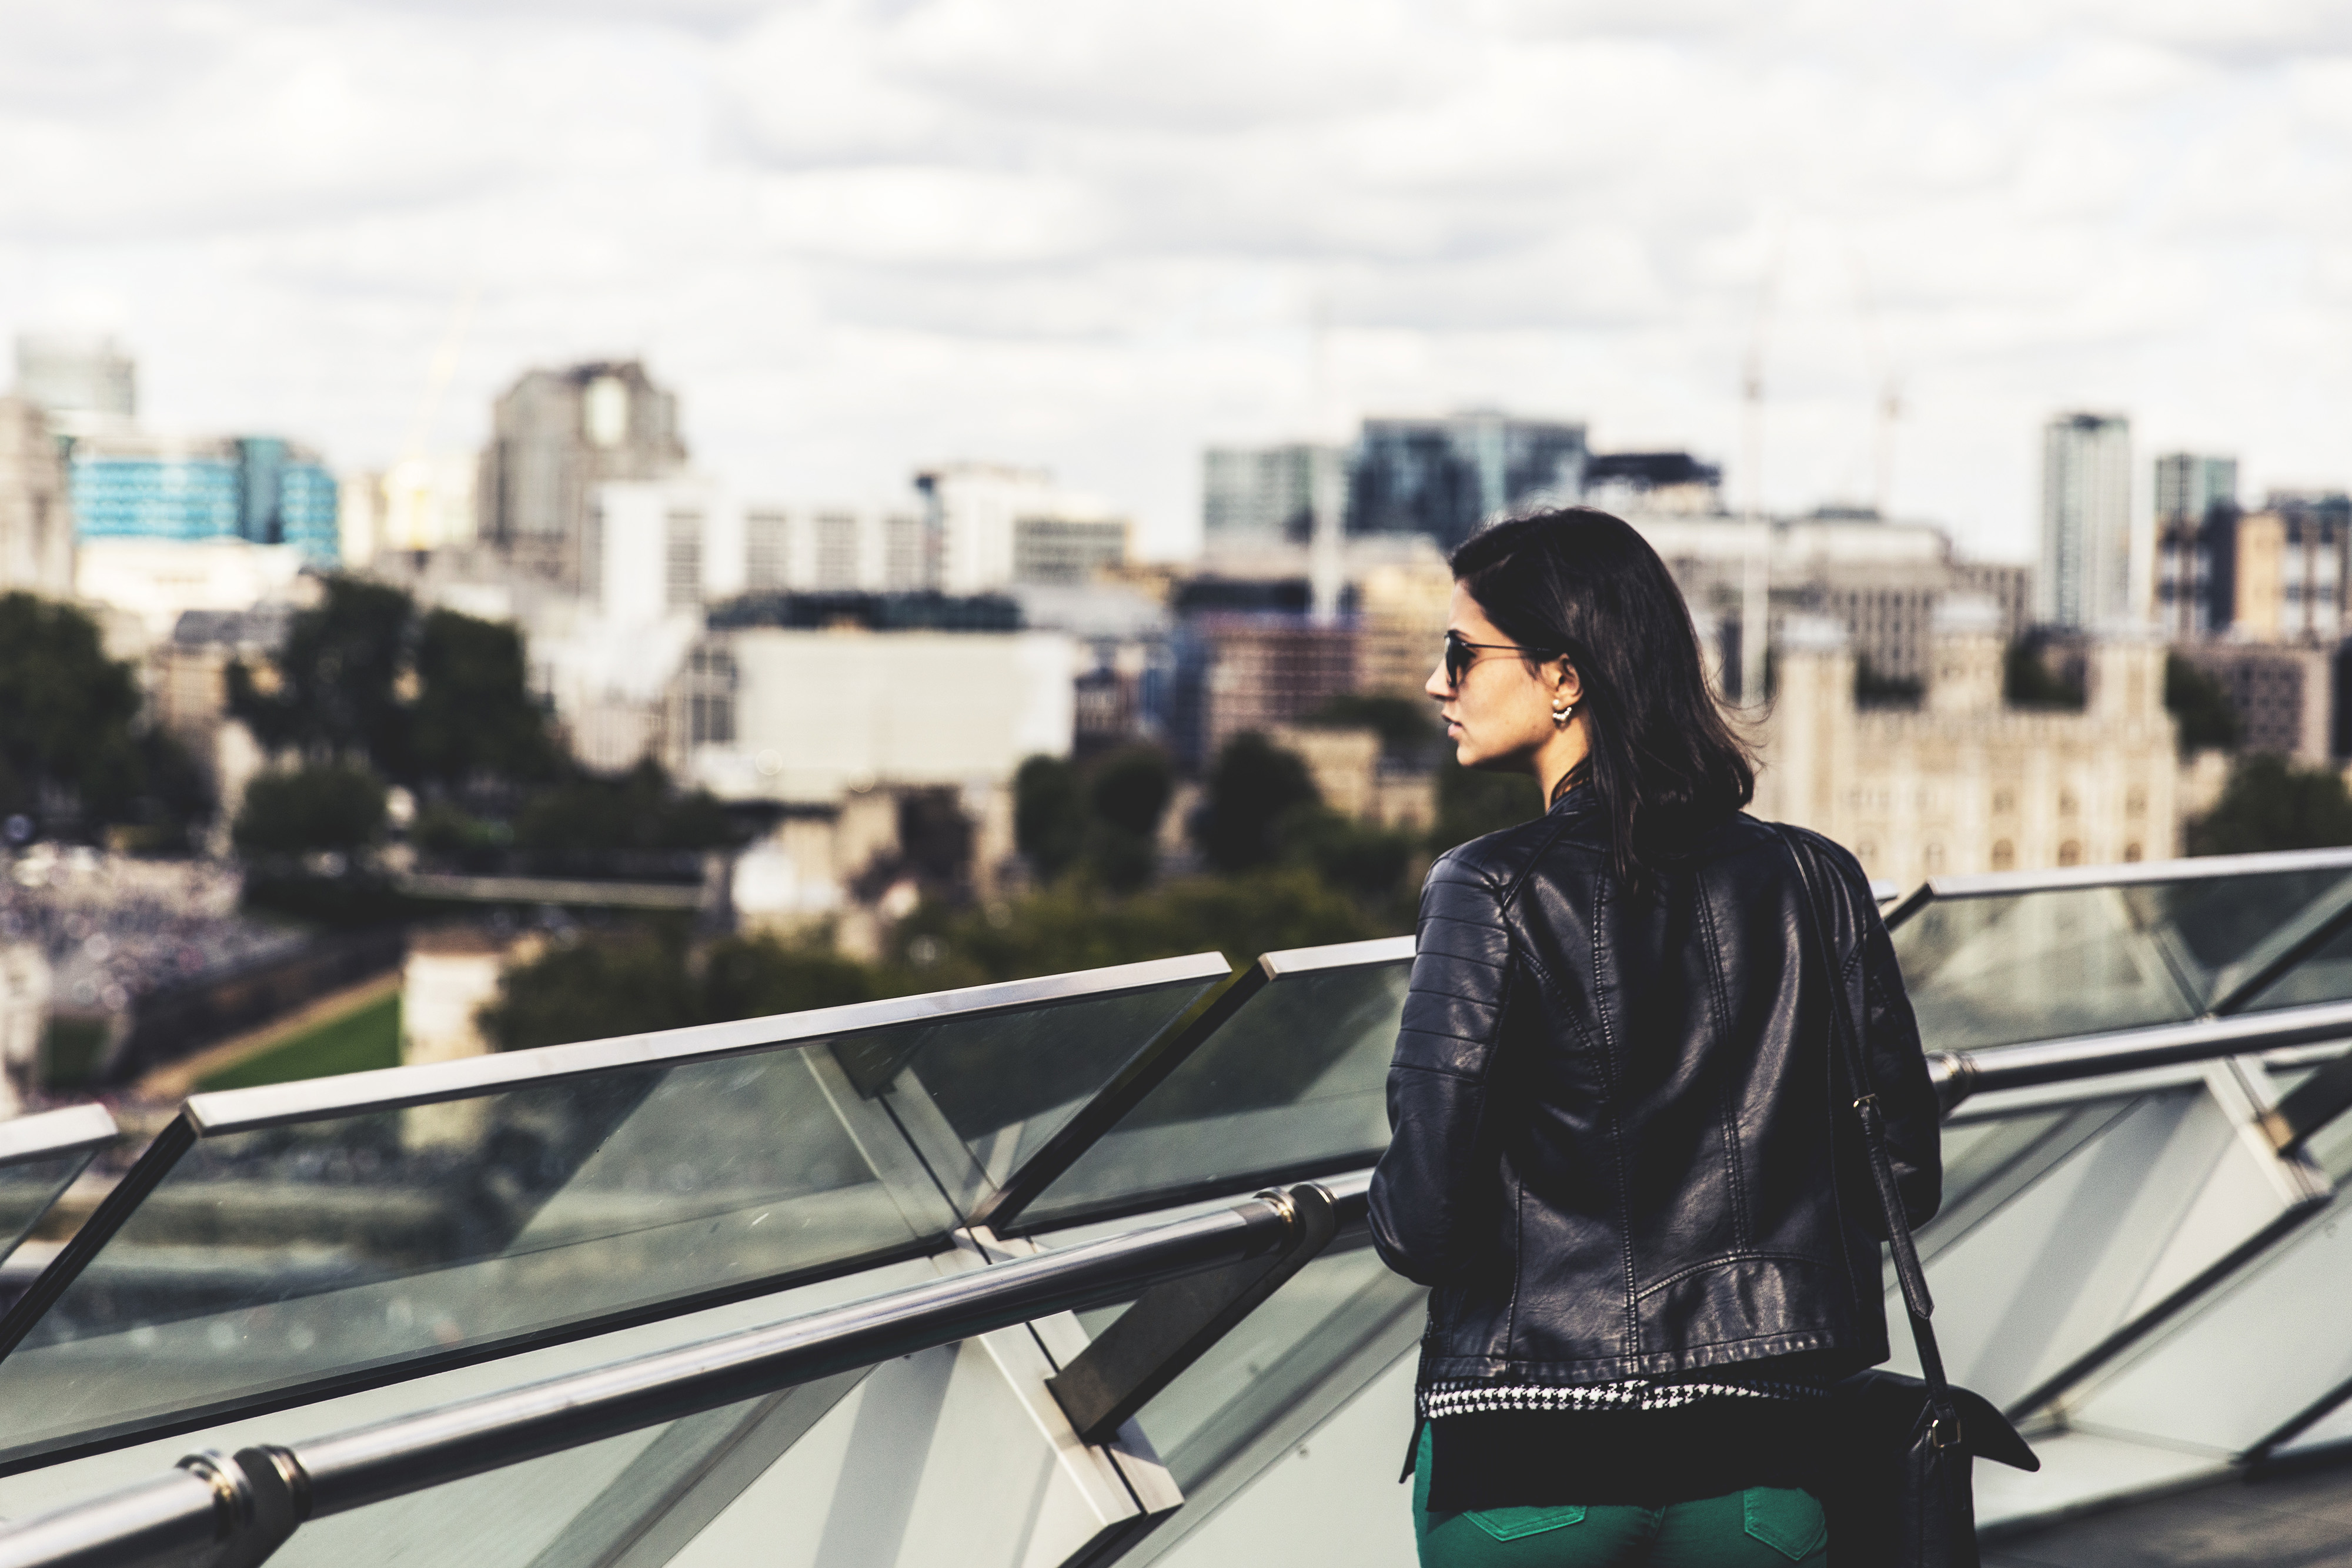
photograph, urban area, beauty, black hair, snapshot, city, eye, photography, tourism, outerwear, bridge, travel, architecture, street fashion, jacket, long hair, cityscape, skyline, photo shoot, metropolis, vacation, model, skyscraper, style